Navarette v. California

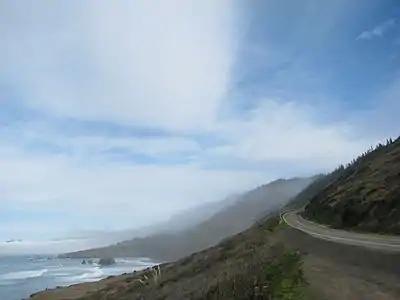
A portion of California State Route 1 near Fort Bragg, California, where Lorenzo and Jose Prado Navarette were arrested in August 2008.

On August 23, 2008, a California Highway Patrol ("CHP") dispatcher in Humboldt County, California received a 911 call from an anonymous caller. According to the dispatcher, the caller reported a silver Ford F150 pickup with the license plate number "8D94925" ran them off the highway. The caller stated that the truck was last seen heading southbound on California State Route 1. CHP dispatchers relayed the report to officers in the geographic area, and the vehicle was soon spotted traveling southbound at mile marker 66 near Fort Bragg, California. Officers pulled over the vehicle and discovered that Lorenzo Prado Navarette and Jose Prado Navarette were the only occupants. After standing next to the cab of the pickup truck, the officers noticed "a very distinct smell of marijuana coming from the vehicle". Officers then searched the vehicle and found four large bags containing of marijuana, an unopened box of oven bags, clippers, and fertilizer in the bed of the truck.